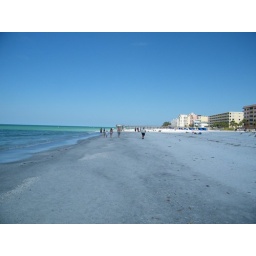
the beach in the shadow of a cloud